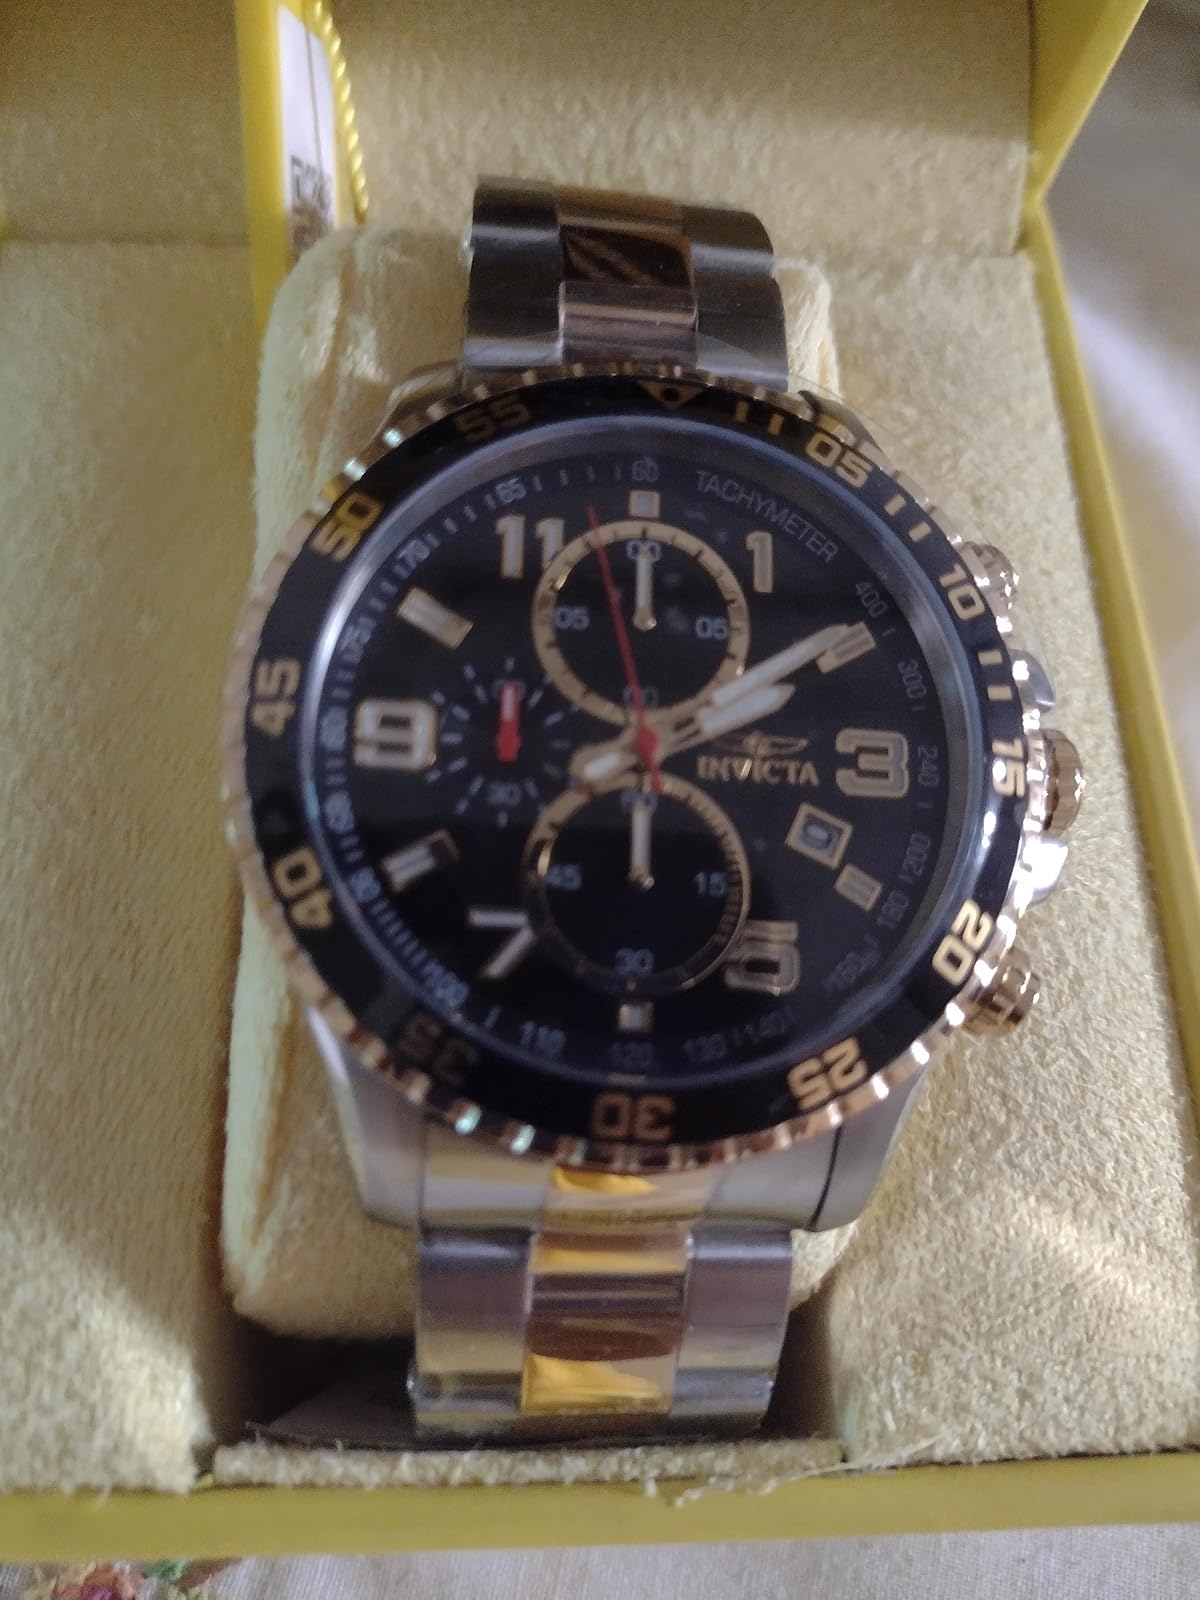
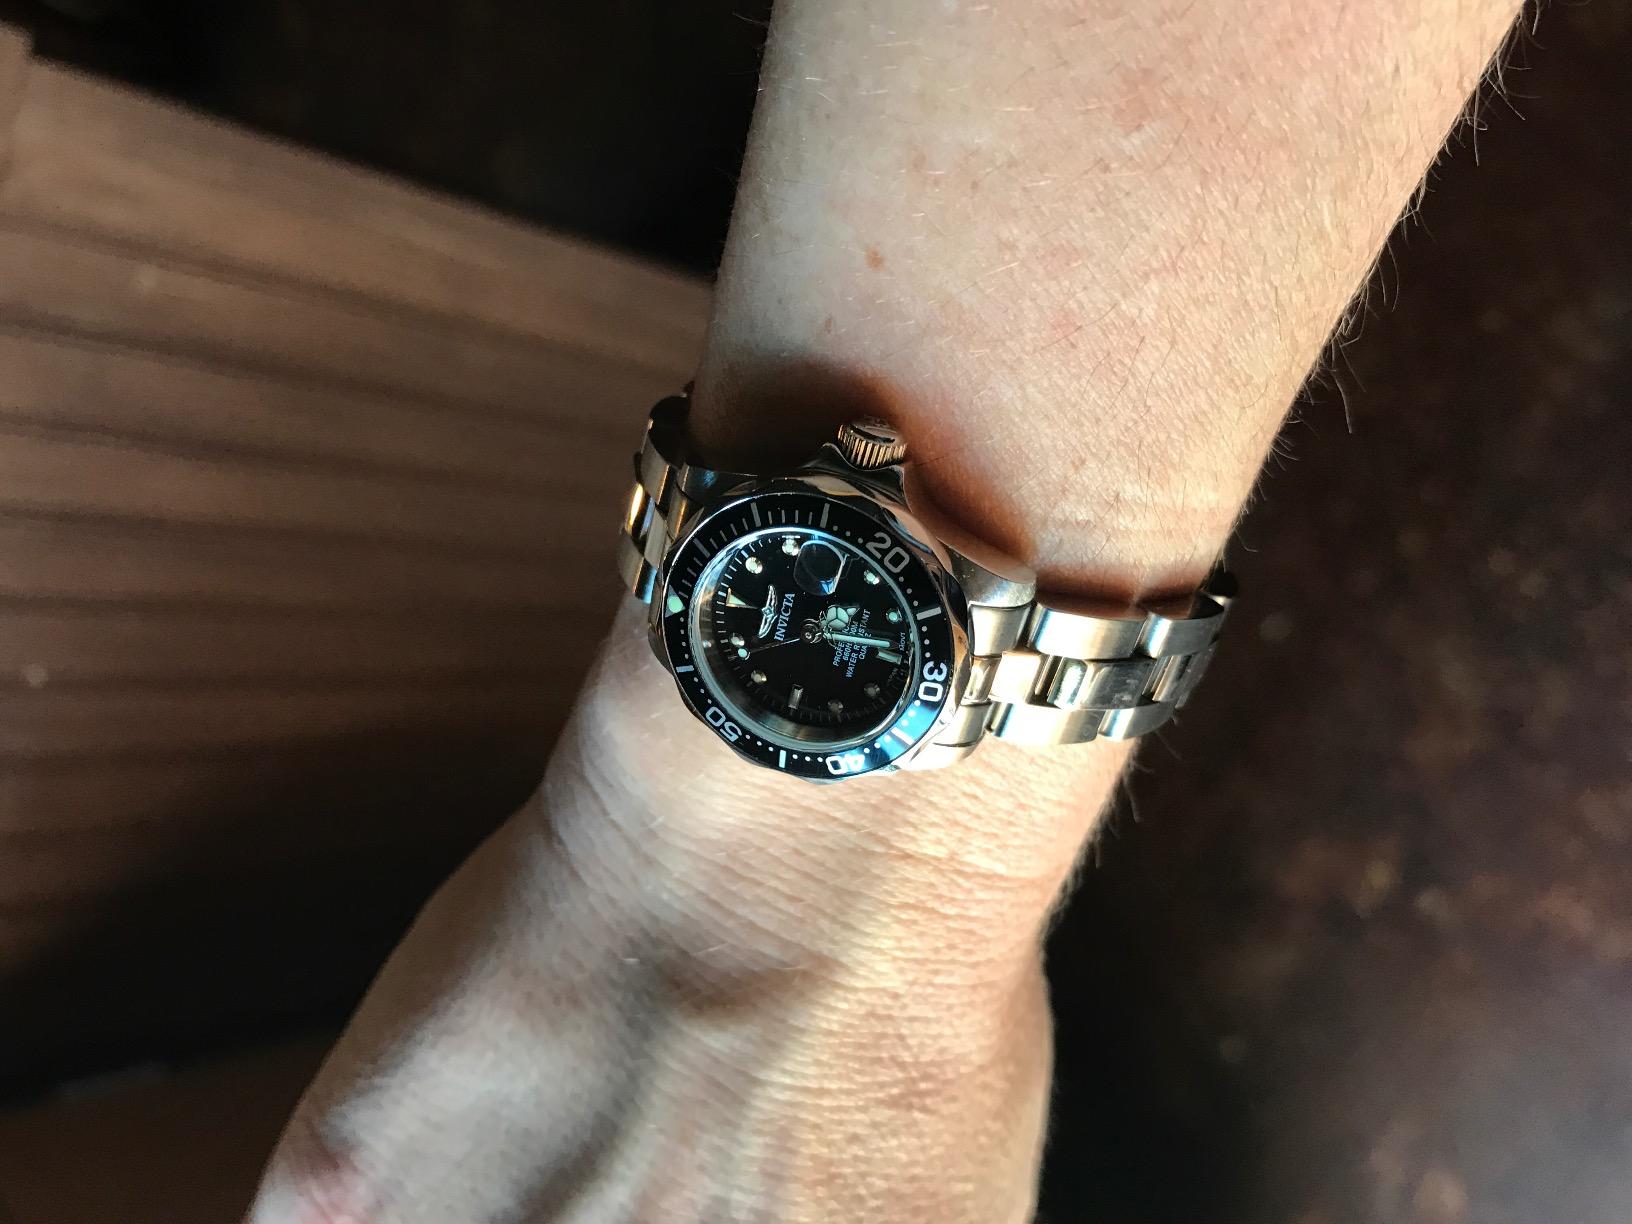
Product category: accessories_watch
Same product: no